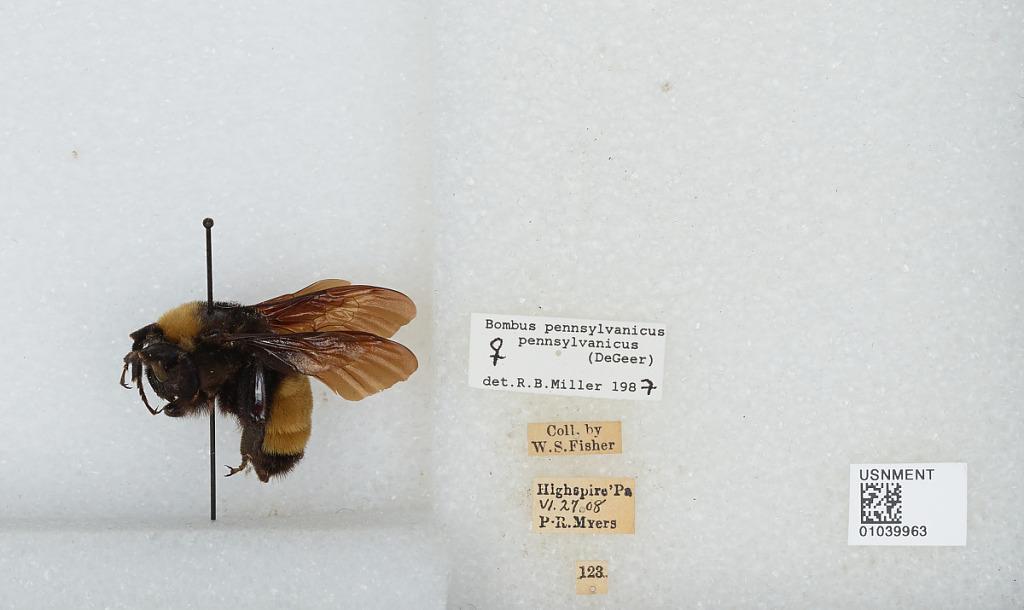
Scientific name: Bombus (Fervidobombus) pensylvanicus pensylvanicus (De Geer)
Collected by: P. Myers
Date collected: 1908-6-27
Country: United States
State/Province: Pennsylvania
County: Dauphin
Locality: Highspire
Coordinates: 40.2075, -76.7847
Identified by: Miller, R. B.